Korai of the Acropolis of Athens

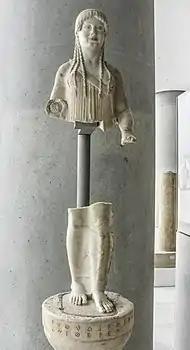
Euthydikos Kore

The fragmentary "Acropolis 696" seems to belong with "Acropolis 684" and the kore dedicated by Euthydikos. The face has a wide and uniform appearance, the mouth approaches the form taken by the Kore of Euthydikos and the hair is treated in a simple style. The Attic sculptors began to abandon the complex surface decoration which was used in the earlier period. A new way of thinking replaced the old and many of the forms characteristic of this new style seem to come from Peloponnesian bronzes, just as the Euthydikos Kore, through the Blonde Ephebe, seems stylistically similar to the Apollo of the pediment of the Temple of Zeus at Olympia.